Denver Harbor, Houston

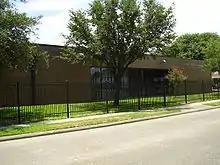
Cliff Tuttle Neighborhood Library

The Houston Public Library operates the Cliff Tuttle Neighborhood Library at 702 Kress Street.